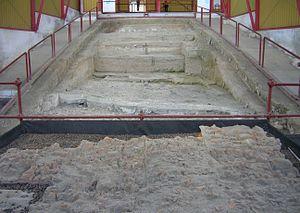
Cet article recense les sites inscrits au patrimoine mondial en Italie.